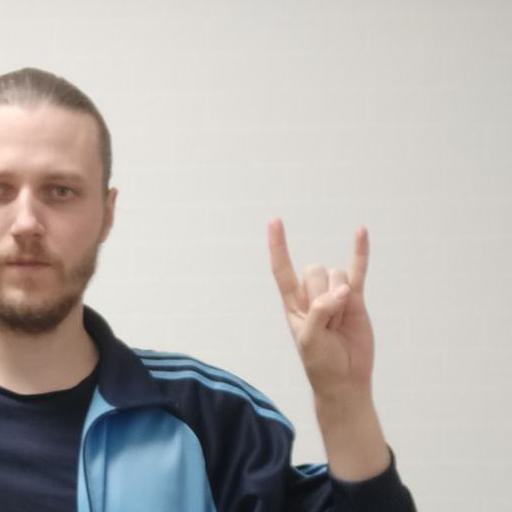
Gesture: rock